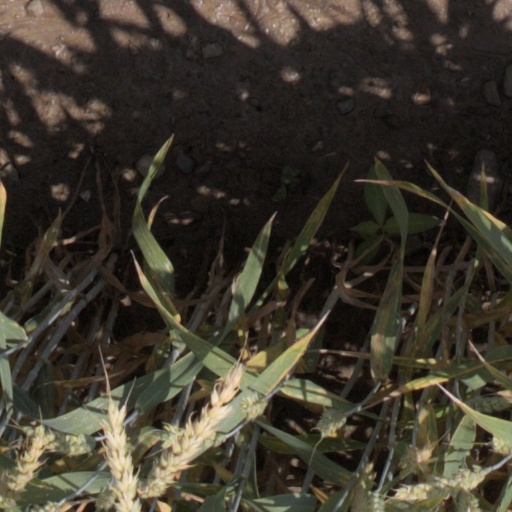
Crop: wheat